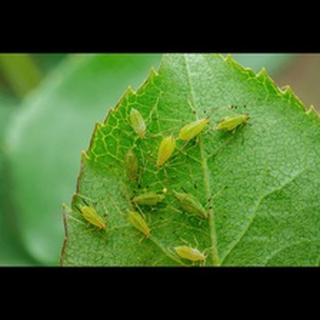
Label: wheat_aphid